Ashford railway works

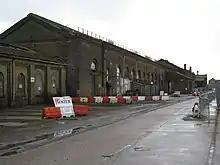

Ashford railway works was a major locomotive and wagon construction and repair workshop in Ashford, Kent in England. Constructed by the South Eastern Railway in 1847, it became a major centre for railway works in the 19th and early 20th centuries. After years of decline, it closed in 1982.